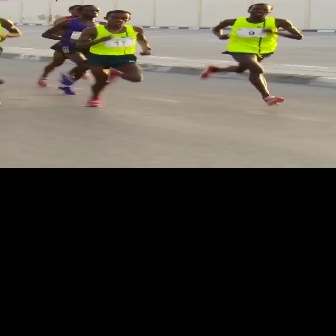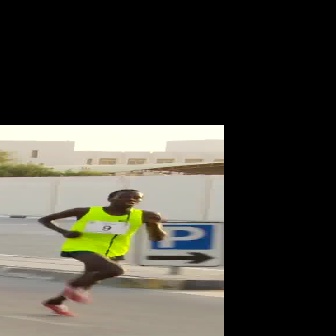
  Please identify the target specified by the bounding box [199,3,300,104] in the first image and locate it in the second image. Return the coordinates in [x_min,y_min,x_max,y_max] format.
Answer: [38,189,164,316]